Myet Nu

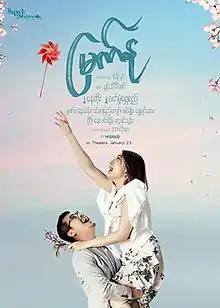
Film poster

Myet Nu is a 2020 Burmese romantic-drama film starring Nay Toe and Wutt Hmone Shwe Yi. The film, produced by Shwe Myanmar Film Production premiered in Myanmar on January 23, 2020.